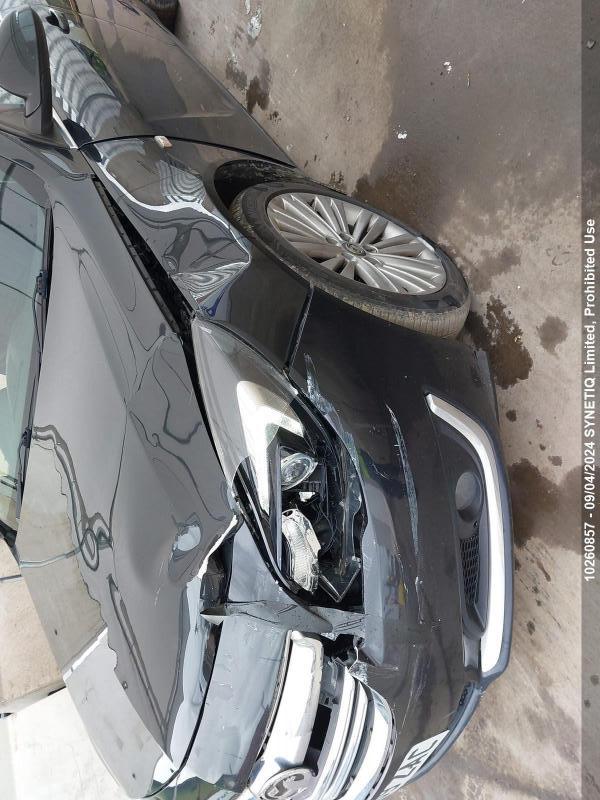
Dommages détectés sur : pare-choc avant, feu avant gauche, capot, aile avant gauche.
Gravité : majeur